Princeton University

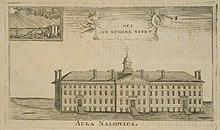
An engraving of Nassau Hall from 1760

In 1747, following the death of then President Jonathan Dickinson, the college moved from Elizabeth to Newark, New Jersey, as that was where presidential successor Aaron Burr Sr.'s parsonage was located. That same year, Princeton's first charter came under dispute by Anglicans, but on September 14, 1748, the recently appointed governor Jonathan Belcher granted a second charter. Belcher, a Congregationalist, had become alienated from his alma mater, Harvard, and decided to "adopt" the infant college. Belcher would go on to raise funds for the college and donate his 474-volume library, making it one of the largest libraries in the colonies.